Trams in Kolkata

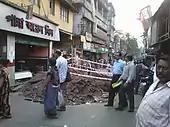
The old Behala tram terminus was the only V-shaped terminus

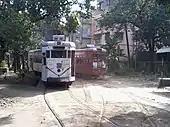
Galiff Street terminus.

Two years later, the connection between Nonapukur and Moula Ali opened via Circular Road (now Acharya Jagadish Chandra Basu Road), and after that tram service started from Nonapukur to Howrah Bridge via Sealdah station. A branch up to Mominpur was also opened from Wattganj via Diamond Harbour Road, but at that time direct access was constructed through Orphanganjbazar. In next year a new branch was constructed from Shyambazar Junction to Galiff Street via Cornwallis Street (now Bidhan Sarani), and occasional tram service was also started from Galiff Street to Dharmatala. Side by side the Mominpur branch was also extended up to Behala, another then south suburban area via Diamond Harbour Road (now Balananda Brahmachari Sarani). At that time Behala tram terminus was at right side of Diamond Harbour Road. The connecting route through Alipur Road was also opened in that year for a tram connection between Behala & Kalighat, also a second route between Kalighat and Dharmatala.